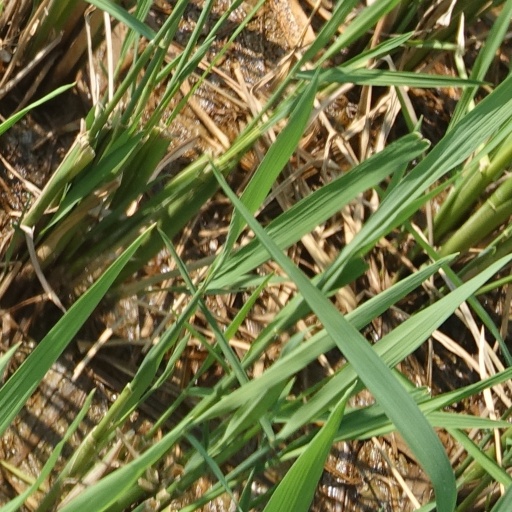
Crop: rice